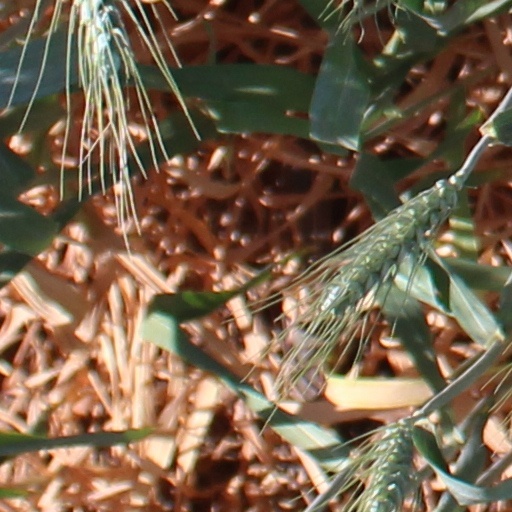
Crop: wheat